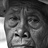
Emotion: sad